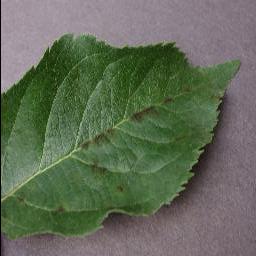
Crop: apple
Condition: scab